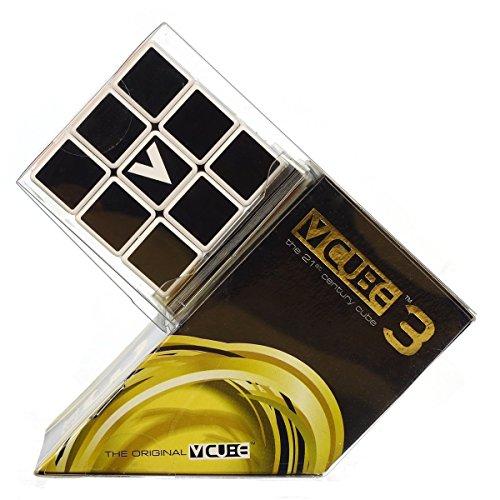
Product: V-Cube 5206457000159 3 Cube Toy, White/Multicolor
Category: Toys & Games | Puzzles | Brain Teasers
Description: V-CUBE 3 is the 3x3x3 member of the V-CUBE family with almost 43 quintillion possible combinations.
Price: $12.30
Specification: ProductDimensions:5.8x5.8x2.8inches|ItemWeight:3.2ounces|ShippingWeight:5ounces(Viewshippingratesandpolicies)|DomesticShipping:ItemcanbeshippedwithinU.S.|InternationalShipping:ThisitemcanbeshippedtoselectcountriesoutsideoftheU.S.LearnMore|ASIN:B006TUCW6U|Itemmodelnumber:VCB-3-WHITE|Manufacturerrecommendedage:5months-8years